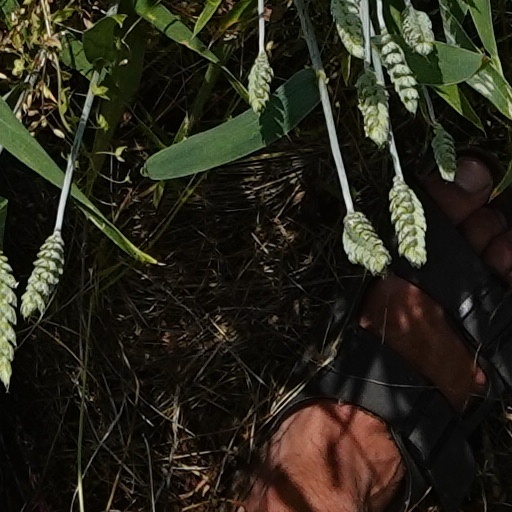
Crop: wheat